Skirmisher

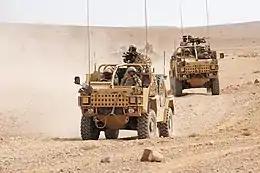
Modern reconnaissance vehicles can perform skirmishing duties, as is shown here by members of the British 4 Mechanised Brigade, Brigade Reconnaissance Force mounted on Jackals, on a training exercise in Jordan, in preparation for deployment to Afghanistan in 2009

By the late 19th century, the concept of fighting in formation was on the wane. Heavy infantry had disappeared, and all infantry effectively became skirmishers. The term has become obsolete, but as late as World War I, it continued to be associated with battlefield reconnaissance screens, which are essentially modern skirmish lines. As in the American Civil War, the primary role of the infantry skirmish line was to screen the advance of a parent force and to disrupt the enemy's own reconnaissance efforts. With the mechanization of modern warfare, the role of infantry skirmishers was more or less combined with those of light cavalry, as mounted scouts in specialized reconnaissance vehicles took over the responsibility of screening large formations during maneuvers, in addition to conducting their own probing actions.